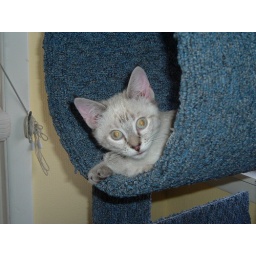
Rilo in the cat tree